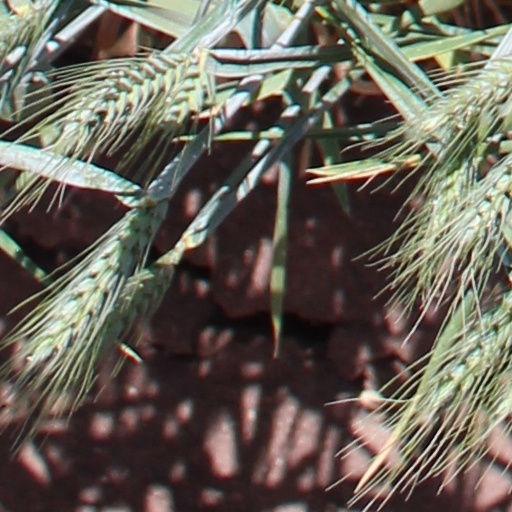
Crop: wheat